Foluke Adeboye

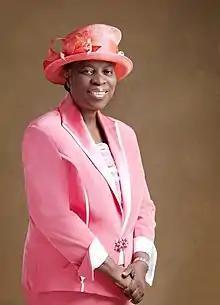
Image of Foluke Adeboye

Foluke Adenike Adeboye (née Adeyokunnu; born 13 July 1948) also known as Mummy G.O. is a pastor, televangelist, conference speaker, author and wife of Enoch Adeboye, the General Overseer of the Redeemed Christian Church of God.